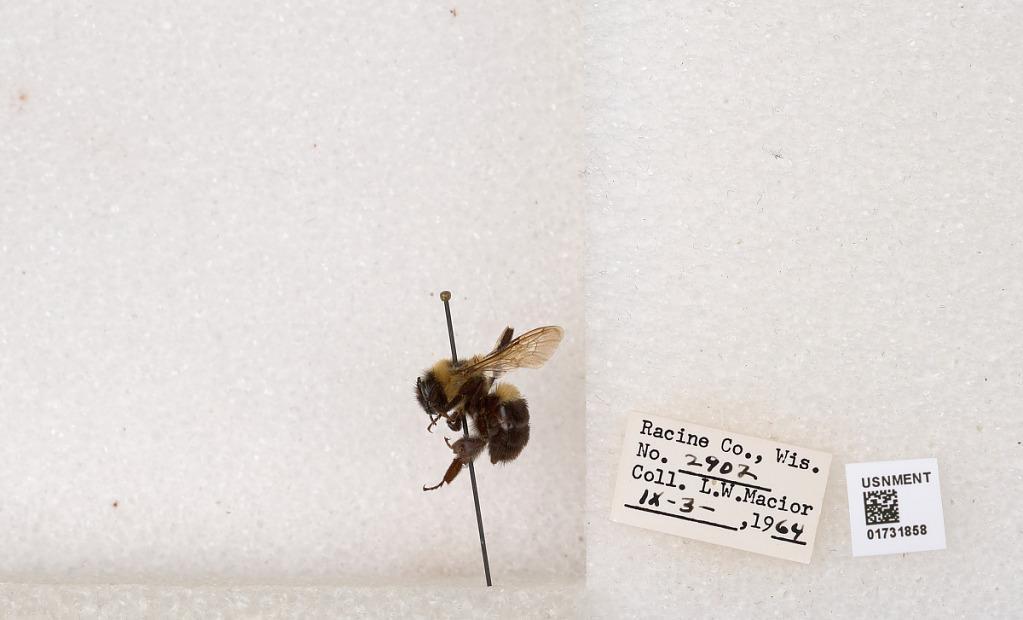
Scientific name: Bombus impatiens Cresson
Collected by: L. Macior
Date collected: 1964-9-3
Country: United States
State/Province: Wisconsin
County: Racine
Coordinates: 42.7299, -87.8123